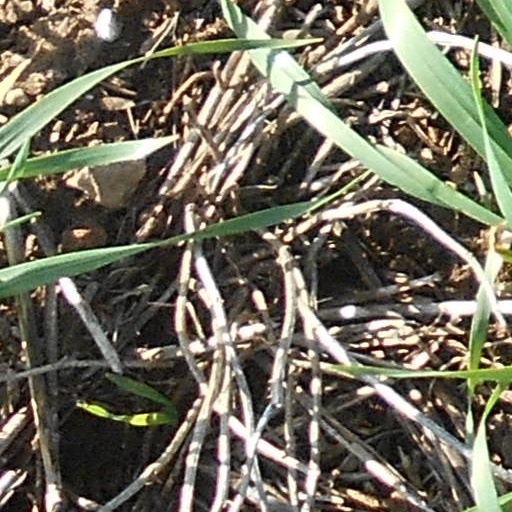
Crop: wheat